Joel Anthony

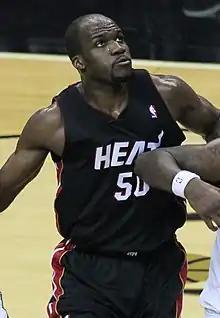
Anthony with the Miami Heat in 2010

Joel Vincent Anthony (born August 9, 1982) is a Canadian former professional basketball player who played for the Miami Heat, Boston Celtics, Detroit Pistons, and San Antonio Spurs of the National Basketball Association (NBA). He won two championships with the Heat in 2012 and 2013. He is the Co-Owner and General manager of the Montreal Alliance of the Canadian Elite Basketball League (CEBL). Previously he was a player consultant for the Hamilton Honey Badgers. He is a former member of the Canada national team.